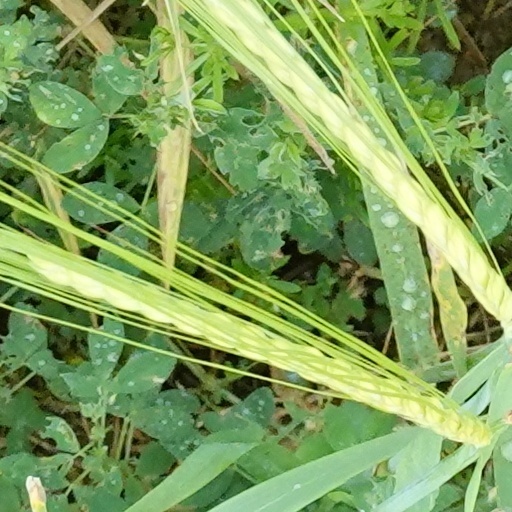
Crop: wheat